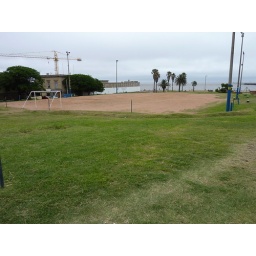
Cool little soccer field by the water